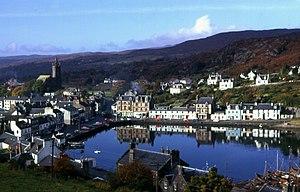
Tarbert, est une ville d'Écosse. Elle a été bâtie près de East Loch Tarbert, à Loch Fyne, et s'étend sur l'isthme qui relie la péninsule de Kintyre à Knapdale et West Loch Tarbert. Tarbert, qui se trouve dans le council area d'Argyll and Bute a une population 1 338 habitants.